Robert B. Downs

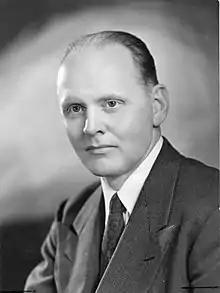
Downs

Robert Bingham Downs (May 25, 1903 – February 24, 1991) was an American writer and librarian. Downs was an advocate for intellectual freedom, and spent the majority of his career working against literary censorship. Downs authored many books and publications regarding the topics of censorship, and on the topics of responsible and efficient leadership in the library context.